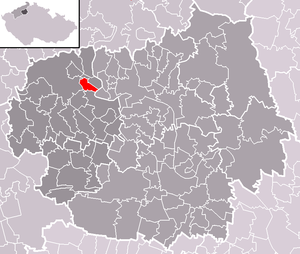
Lhotka nad Labem est une commune du district de Litoměřice, dans la région d'Ústí nad Labem, en Tchéquie. Sa population s'élevait à 408 habitants en 2018.